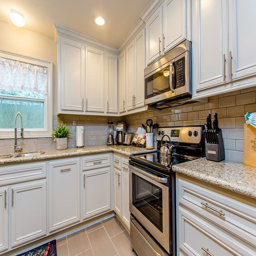
open kitchen with brand new appliances that guests can use !